R (Carson) v Secretary of State for Work and Pensions and R (Carson & Reynolds) v Secretary of State for Work and Pensions

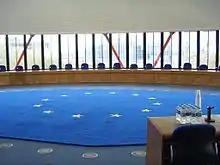
European Court of Human Rights Courtroom

Carson was joined by 12 other applicants from Australia and Canada who were in the same position as she was, and they had formed a class action to appeal the UK House of Lords judgment. The case was considered in the European Court of Human Rights (ECHR), Fourth Section (Lower Chamber) in Strasbourg, France on appeal from the Appellate Committee of the House of Lords in a hearing before Lech Garlicki (president), Nicolas Bratza, Giovanni Bonello, Ljiljana Mijović, David Thór Björgvinsson, Ledi Bianku, and Mihai Poalelungi on 4 November 2008.